Sandgate Castle

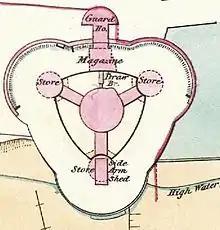
1867 plan of the castle; north-west and north-east towers and gatehouse at the top

In 1609, the garrison comprised a captain and his lieutenant, five soldiers, two porters and ten gunners. The mortar used in the castle was particularly poor, and had begun to seriously decay by 1616. A survey that year showed the castle to be substantially dilapidated, with the cost of the proposed repairs estimated at £260, and noted that a gun platform for ten weapons had been built along the southern walls to replace the original southern battery. A 1623 report echoed the same problems, noting that the sea had caused a third of the southern wall to collapse; the necessary repairs, including strengthening the walls, were projected at £560.